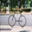
Label: bicycle